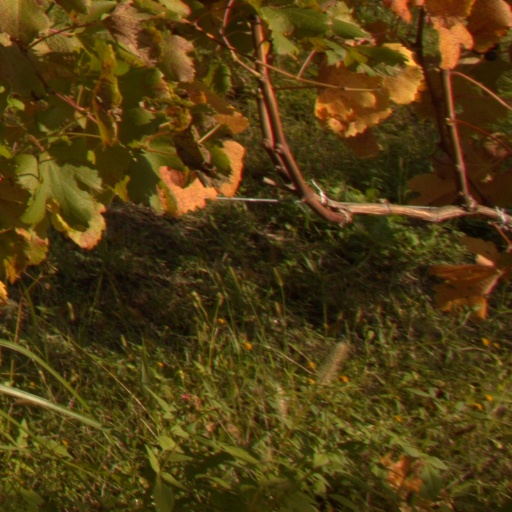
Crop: grape